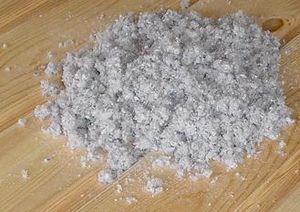
La ouate de cellulose, également connue sous le nom d'« isolant », est un matériau de construction isolant très prisé en écoconstruction.